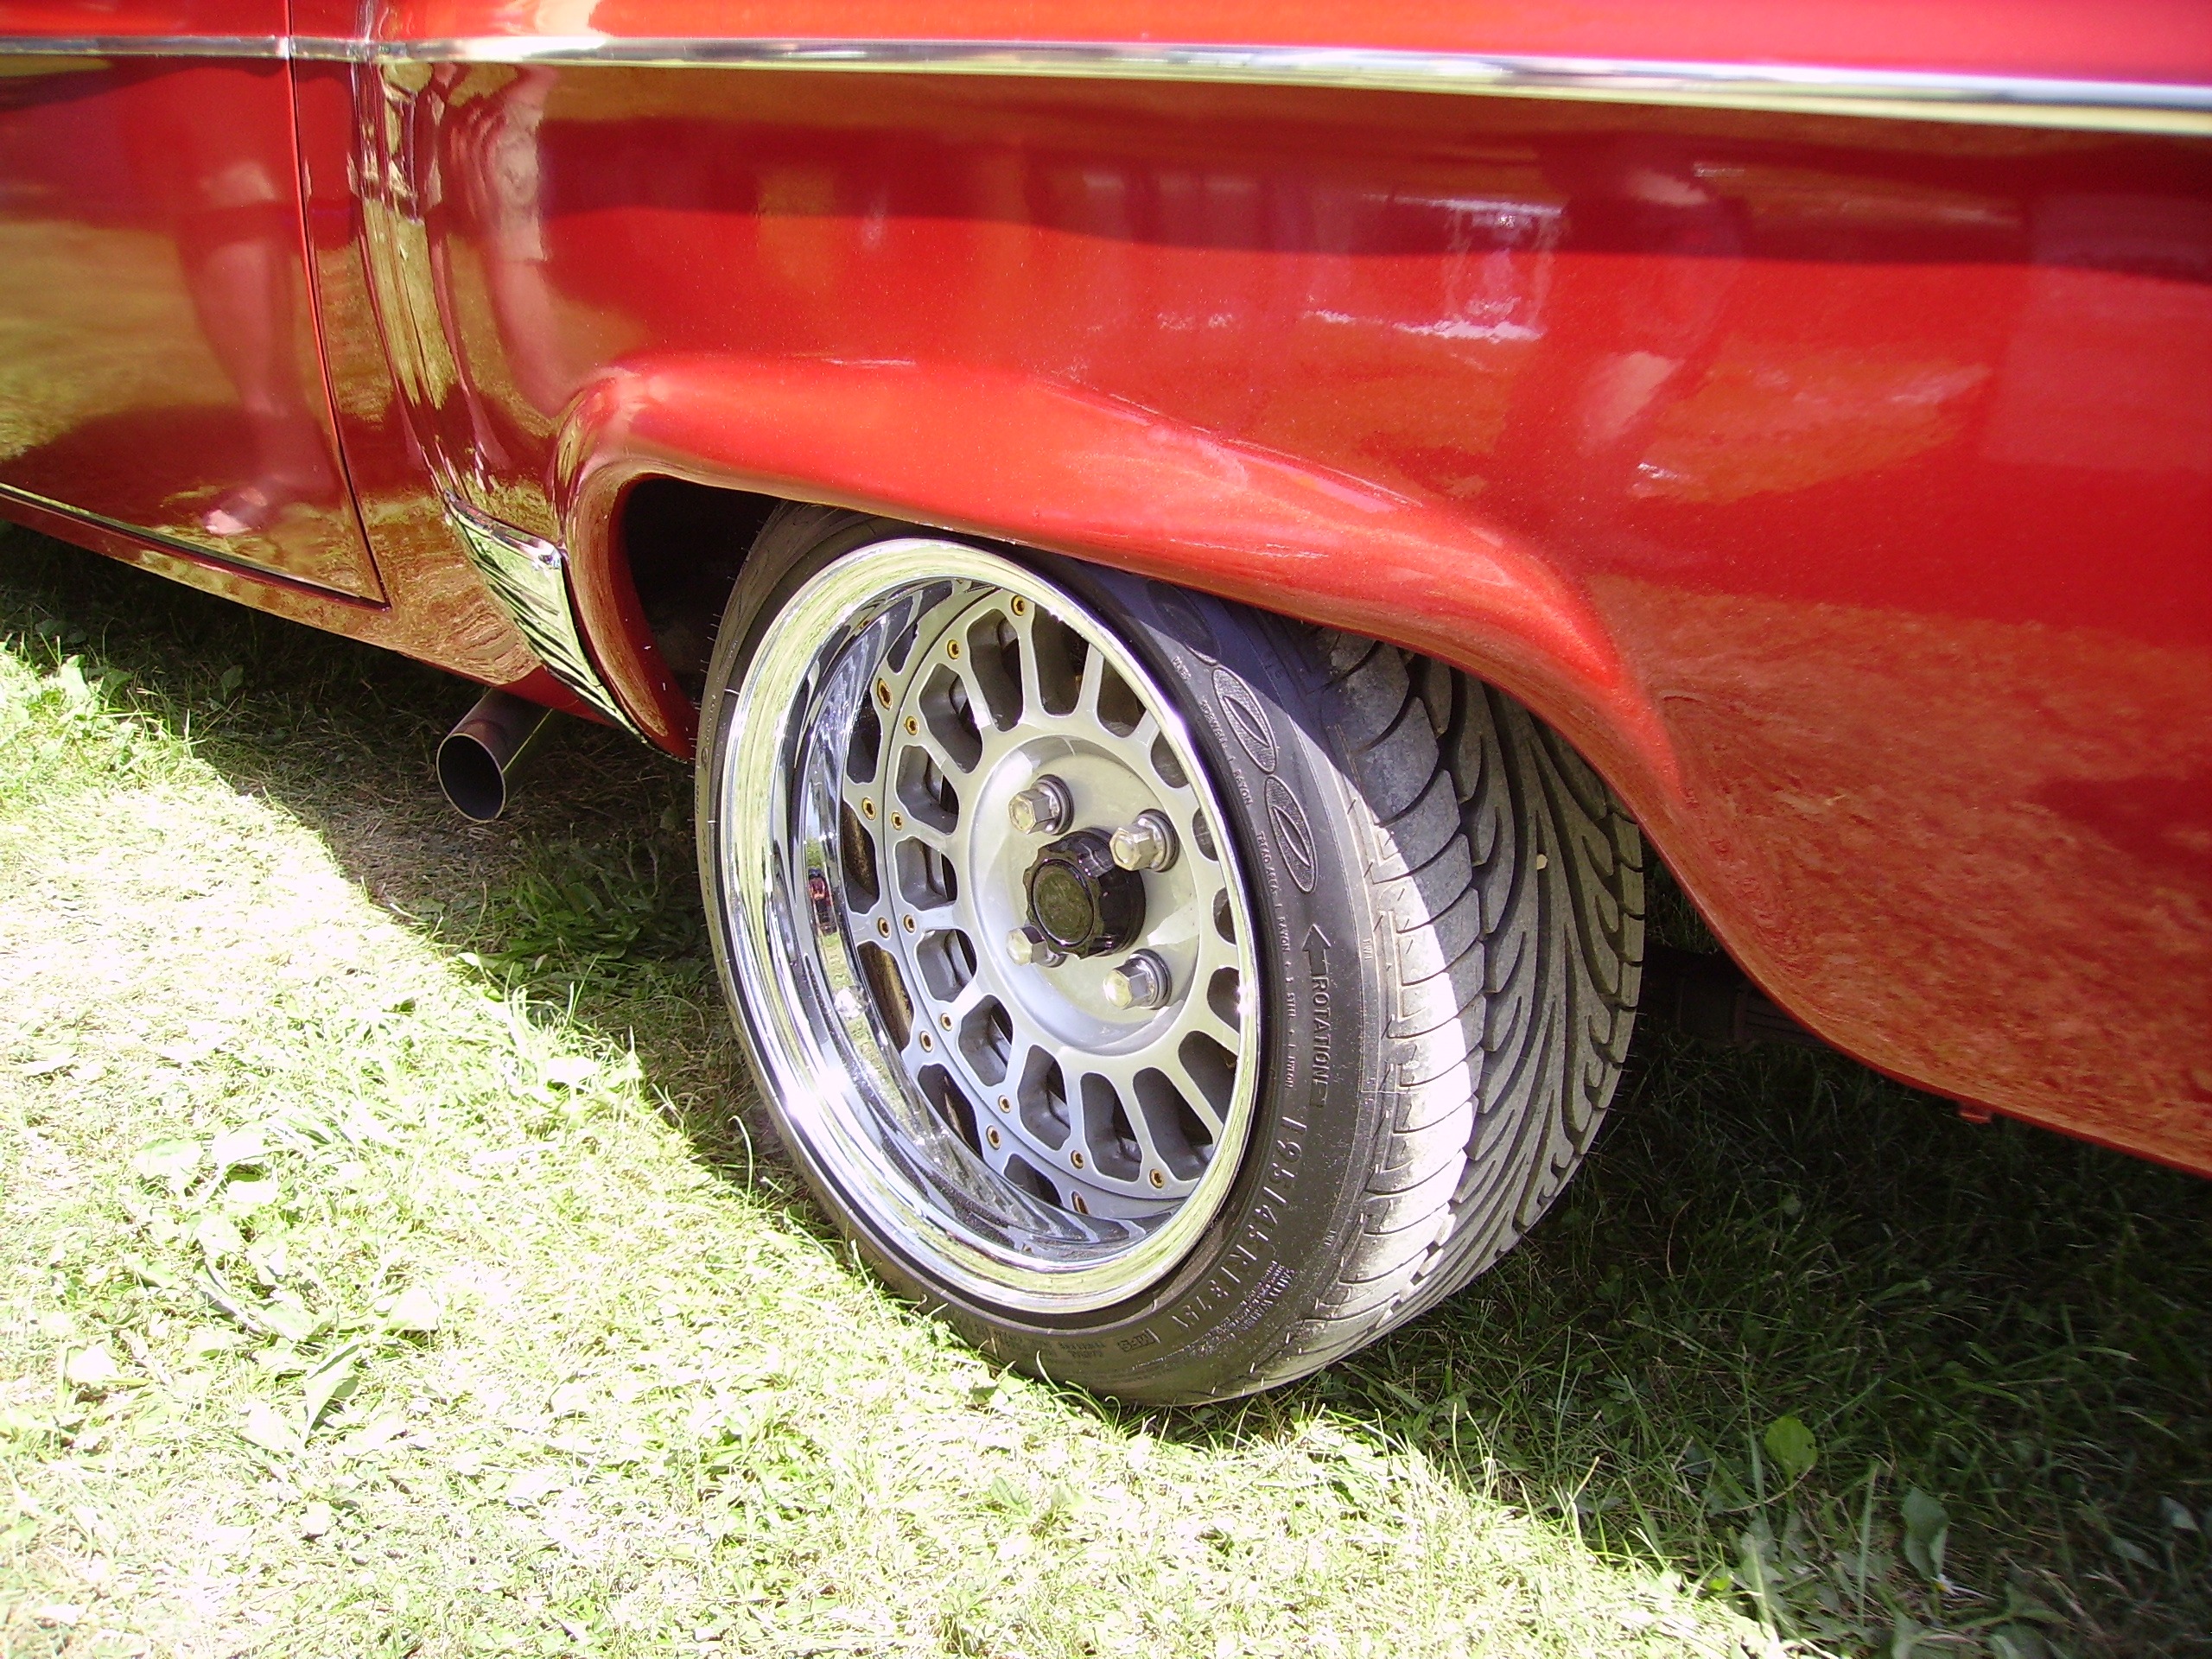
car, wheel, red, vehicle, auto, vintage car, bumper, rim, oldtimer, opel, mature, land vehicle, automobile make, automotive exterior, luxury vehicle